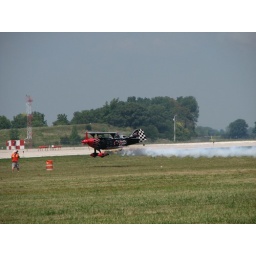
That's flying underneath the ribbon about 6 feet above the ground at 150+ MPH... quite a sight!2007 Dayton Airshow